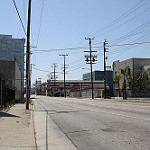
Label: street